Siege of Derry

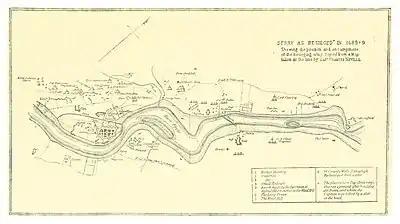
Map of the River Foyle from Derry (left) to Culmore (right) with the boom in the centre

On 21 April the besieged, led by Murray, sallied and killed Maumont. This has also been called the Battle of Pennyburn. Command devolved to Richard Hamilton. On 23 April Fort Culmore, which guarded the mouth of River Foyle, surrendered to the Jacobites. During another sally, on 25 April, the Duke of Berwick and Bernard Desjean, Baron de Pointis, were wounded and Pusignan killed.